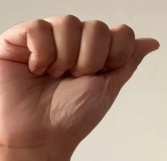
ASL sign: A